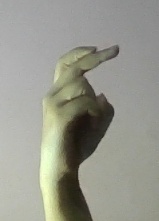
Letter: zay